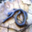
Label: snake